Girls' Generation

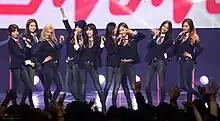
Girls' Generation promoting "Mr.Mr" on "M Countdown"

Girls' Generation's second studio album, "Oh!", was released in January 2010. The album peaked atop South Korea's Gaon Album Chart and has sold over 240,000 copies in South Korea. The album's title track peaked atop South Korea's Gaon Digital Chart and was the second best-selling digital single of 2010 in the country, selling over 3.3 million copies. "Oh!" was re-released under the title "Run Devil Run" in March 2010, which also reached number one on the Gaon Album Chart. Its titular single reached the top spot on the Gaon Digital Chart. "Oh!" and "Run Devil Run" were the second and fourth best-selling albums of 2010, respectively.